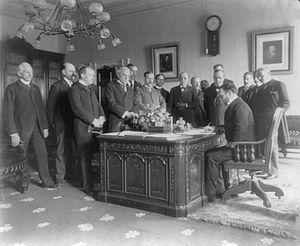
Le secrétaire d'Etat John Hay signe un traité de paix sur le Resolute desk dans le bureau du président McKinley dans la Maison Blanche , 1898
John Milton Hay, né le 8 octobre 1838 à Salem et mort le 1ᵉʳ juillet 1905 à Newbury, est un homme politique, diplomate, auteur et journaliste américain. Membre du Parti républicain, il est le secrétaire privé du président Abraham Lincoln, secrétaire d'État assistant des États-Unis entre 1879 et 1881, ambassadeur des États-Unis au Royaume-Uni entre 1897 et 1898 puis secrétaire d'État des États-Unis entre 1898 et 1905 dans l'administration du président William McKinley puis dans celle de son successeur Theodore Roosevelt.
Le Resolute desk est un grand bureau du XIXᵉ siècle de type partners desk qui sert fréquemment de bureau aux présidents des États-Unis, à la Maison-Blanche dans le bureau ovale. Ce meuble est un cadeau de la reine Victoria au président américain Rutherford B. Hayes en 1880. Il a été construit à partir du bois du navire britannique HMS Resolute.